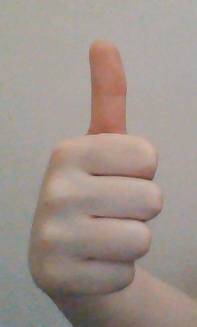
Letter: aleff